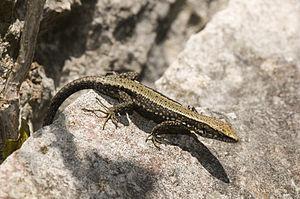
Algyroides marchi est une espèce de sauriens de la famille des Lacertidae.